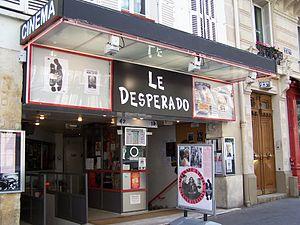
Jean-Paul Adam Mokiejewski, dit Jean-Pierre Mocky, né le 6 juillet 1929 à Nice et mort à Paris le 8 août 2019, est un réalisateur, scénariste, acteur et producteur de cinéma français. Son œuvre compte plus de soixante longs métrages et quarante épisodes de série pour la télévision.
Le cinéma Écoles Cinéma Club, anciennement Action Écoles, Le Desperado puis Écoles 21, est un cinéma indépendant d'Art et Essai situé 23, rue des Écoles, dans le 5ᵉ arrondissement de Paris. C'est un cinéma spécialisé dans les reprises de films anciens, notamment américains, en version originale.